Three-dimensional integrated circuit

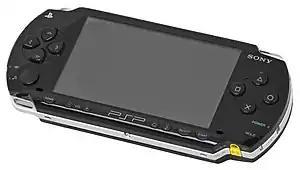
Sony's PlayStation Portable (PSP) handheld game console, released in 2004, is the earliest commercial product to use a 3D IC, an eDRAM memory chip manufactured by Toshiba in a 3D system-in-package.

The earliest known commercial use of a 3D IC chip was in Sony's PlayStation Portable (PSP) handheld game console, released in 2004. The PSP hardware includes eDRAM (embedded DRAM) memory manufactured by Toshiba in a 3D system-in-package chip with two dies stacked vertically. Toshiba called it "semi-embedded DRAM" at the time, before later calling it a stacked "chip-on-chip" (CoC) solution.